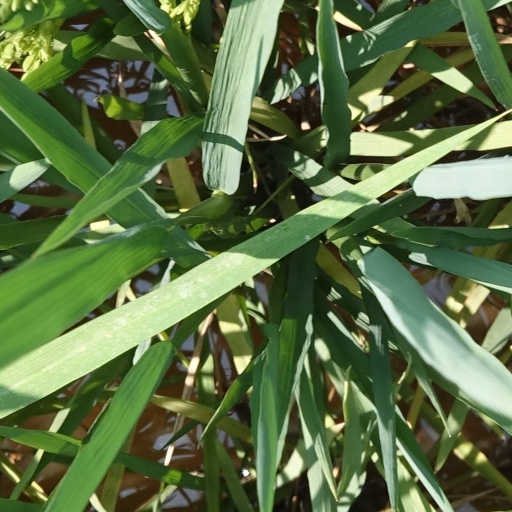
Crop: rice